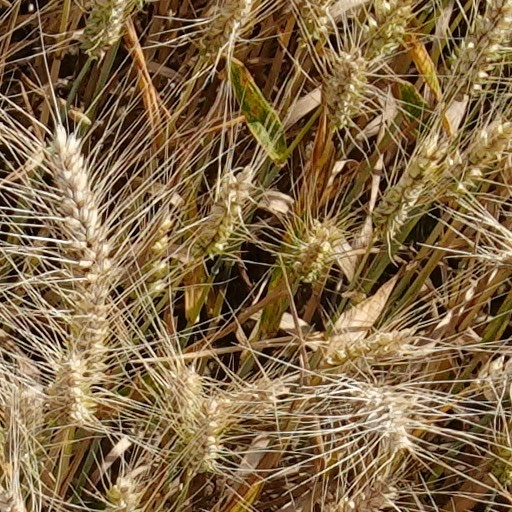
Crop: wheat